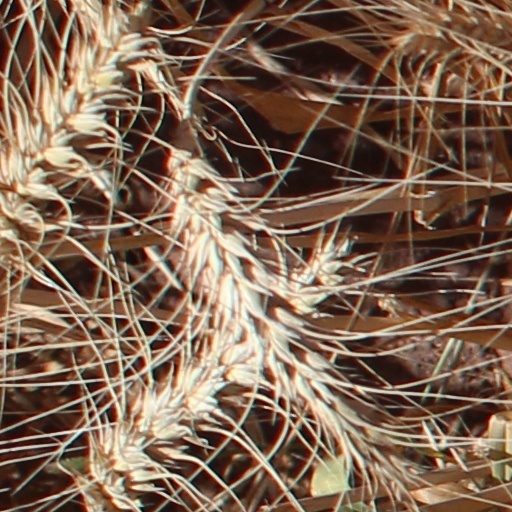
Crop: wheat